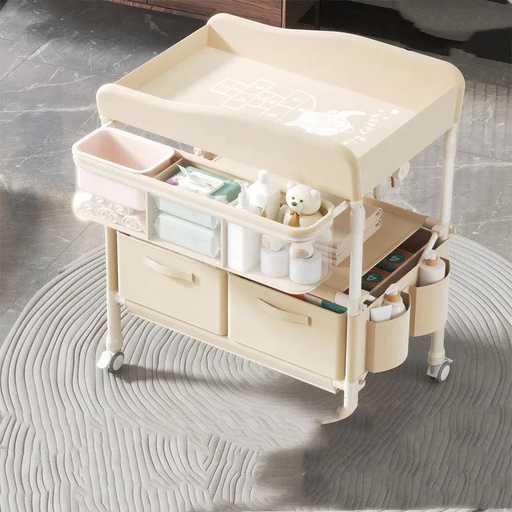
GoAnywhere Fasciatoio per bambini - Centro nido pieghevole 4 in 1 con cuscino per bagno e massaggio (neonato a bambino)
Brand: AYS1246
Category: Furniture > Baby & Toddler Furniture > Bassinets & Cradles > Folding Bassinets